Pierre De Meyts

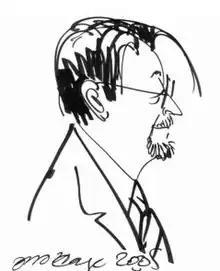

Pierre De Meyts (born 1944) is a Belgian physician and biochemist known for his research on fine chemical and kinetic aspects of ligand-receptor interaction, subunit assembly, and specific metabolic (as well as mitogenic) effects of hormones typically causing receptor tyrosine kinase activation such as insulin and insulin-like growth factors (IGFs). He has also studied receptor signalling for other peptide hormones such as growth hormone and relaxin, and key pathophysiological aspects of diabetes mellitus. De Meyts held professorial posts for over three decades at several European and United States institutions and currently is an emeritus professor in the Science Faculty at the Université catholique de Louvain. While living in Denmark (1990-2010) he occupied executive research positions at Novo Nordisk. De Meyts (a.k.a. Chuck) is also known as a science cartoonist.